Leif Arrhenius

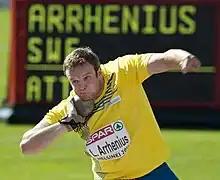
Leif Arrhenius

Leif Hilding Arrhenius (born 15 July 1986) is a professional American-Swedish athlete competing in the shot put and discus throw. He represented Team Sweden at two World and three European Championships. In addition, he is the 2011 U.S. Collegiate Indoor Champion.